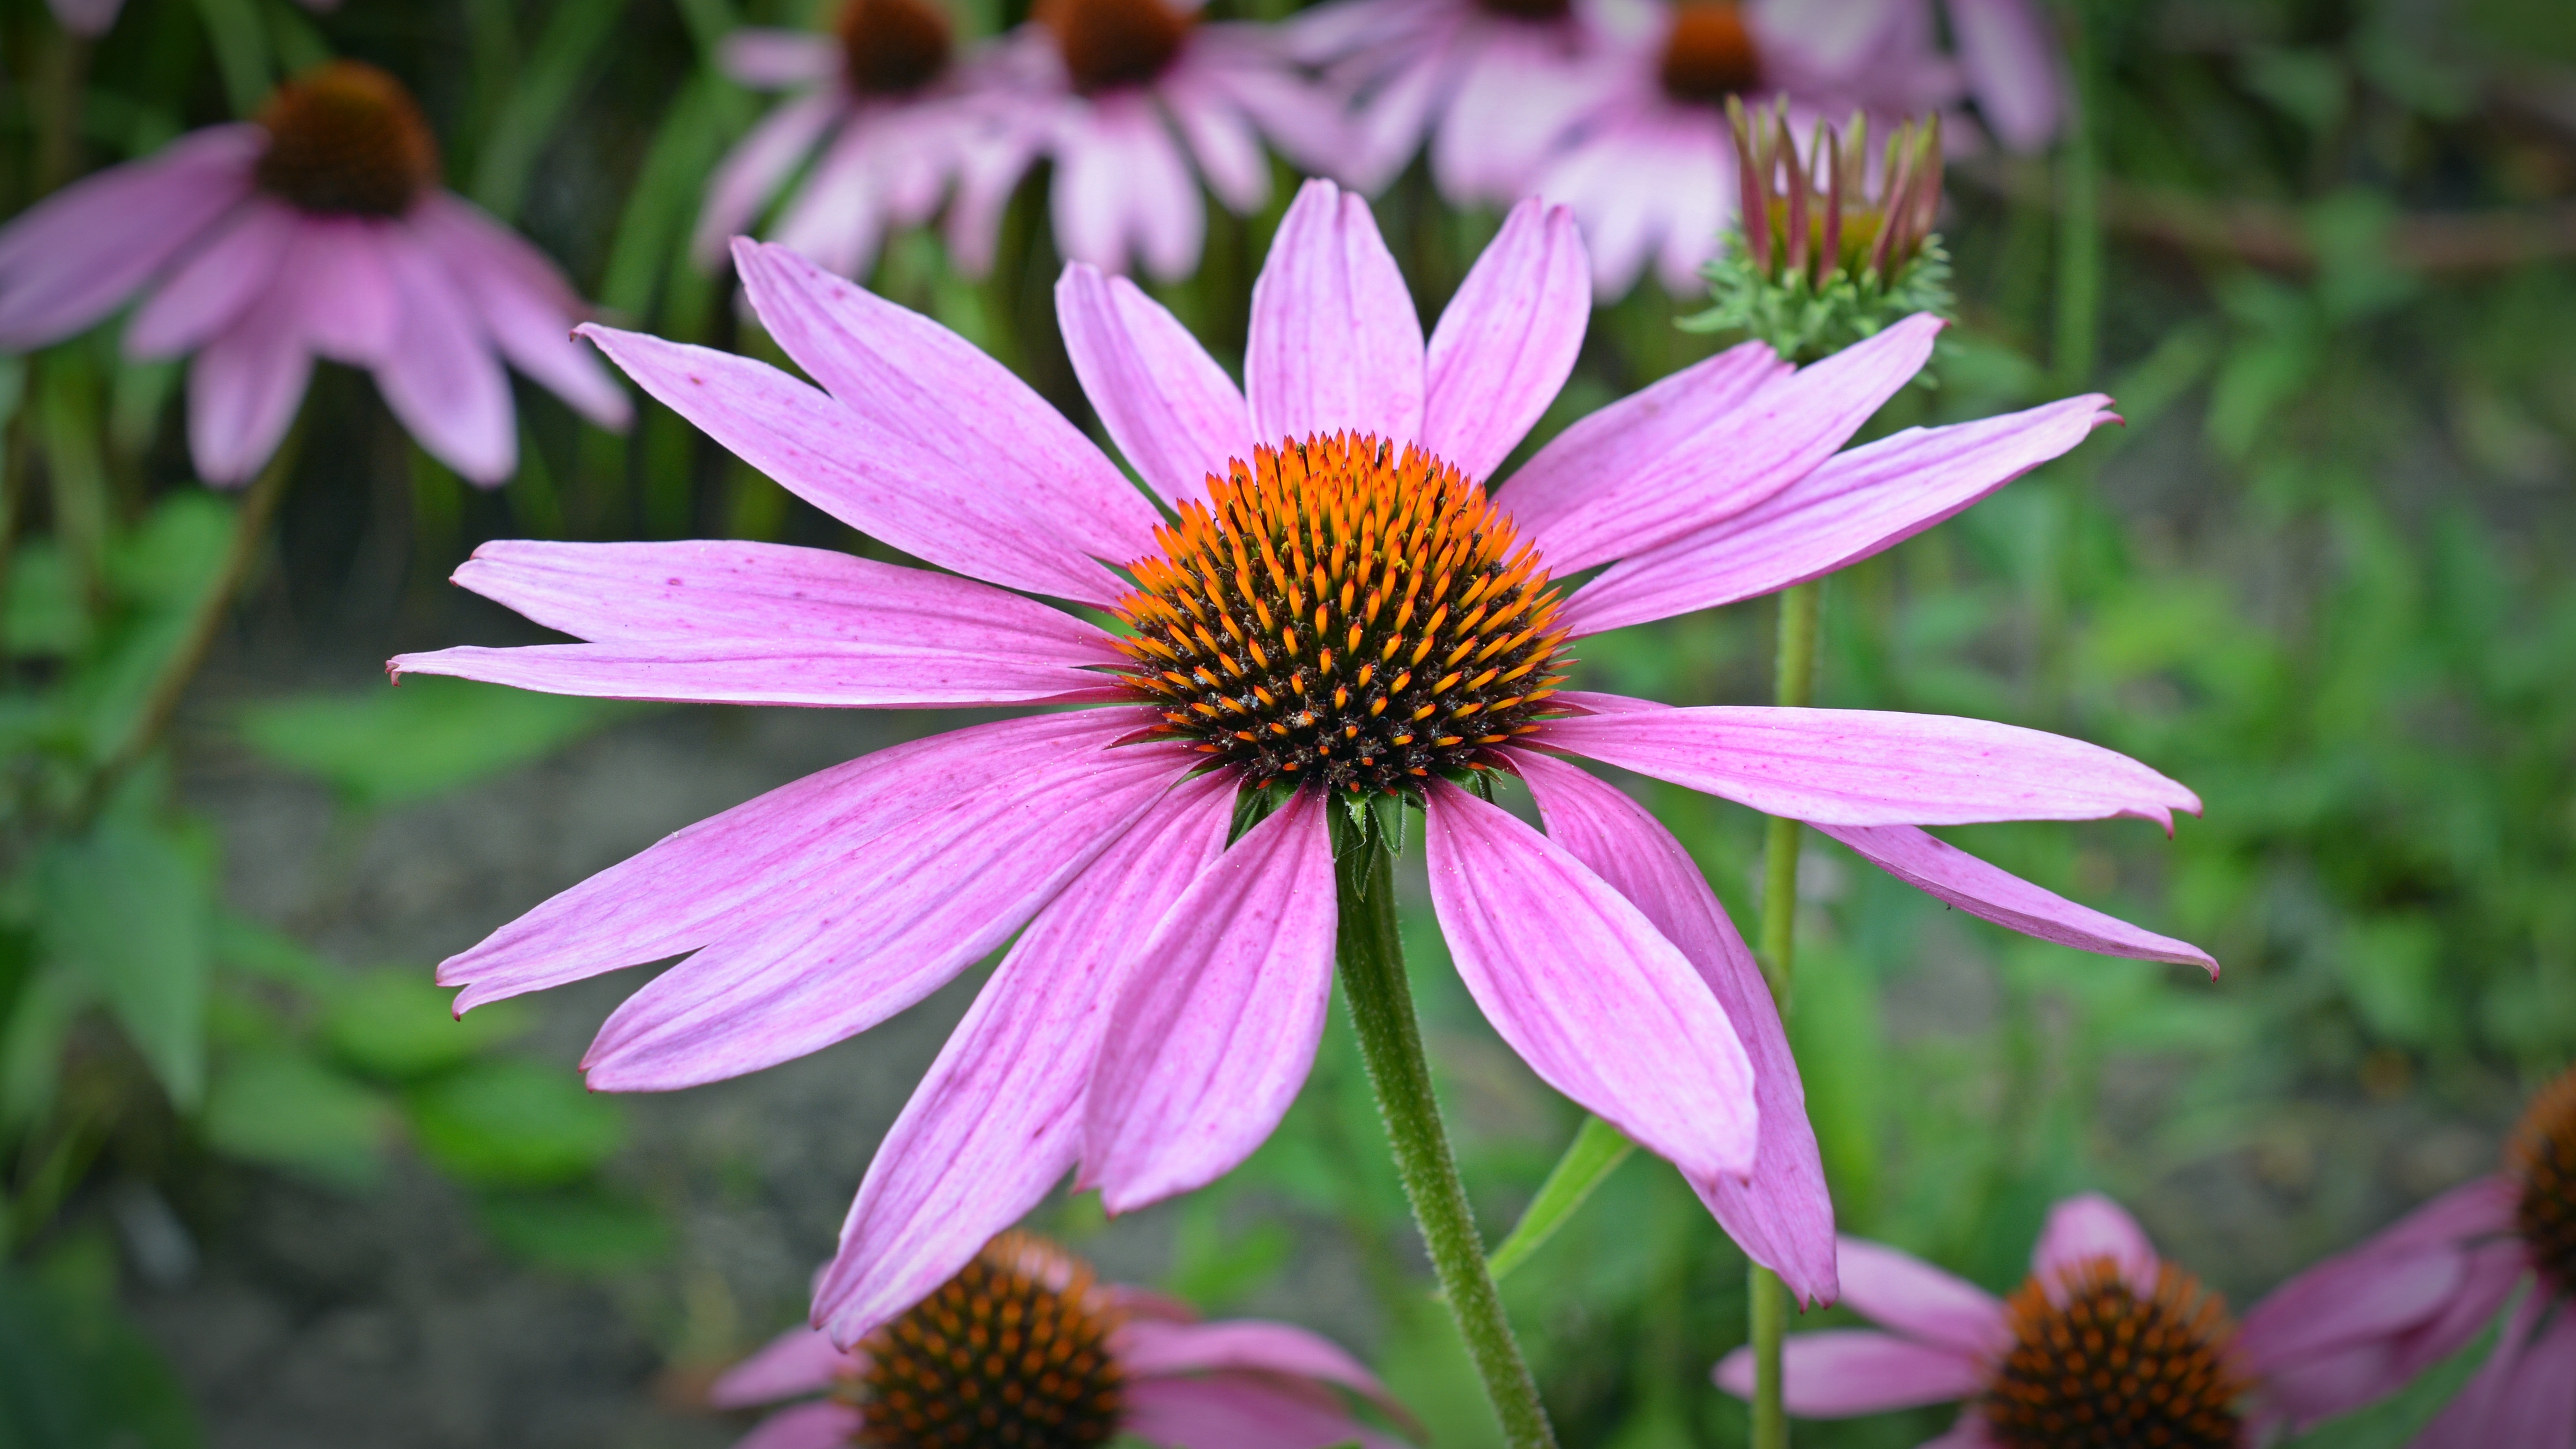
nature, plant, flower, petal, bloom, botany, pink, flora, wildflower, close up, coneflower, macro photography, garden plant, flowering plant, daisy family, tiresome, sun hats, hedgehog heads, hedgehog heads pink, hedgehog pink head, annual plant, land plant